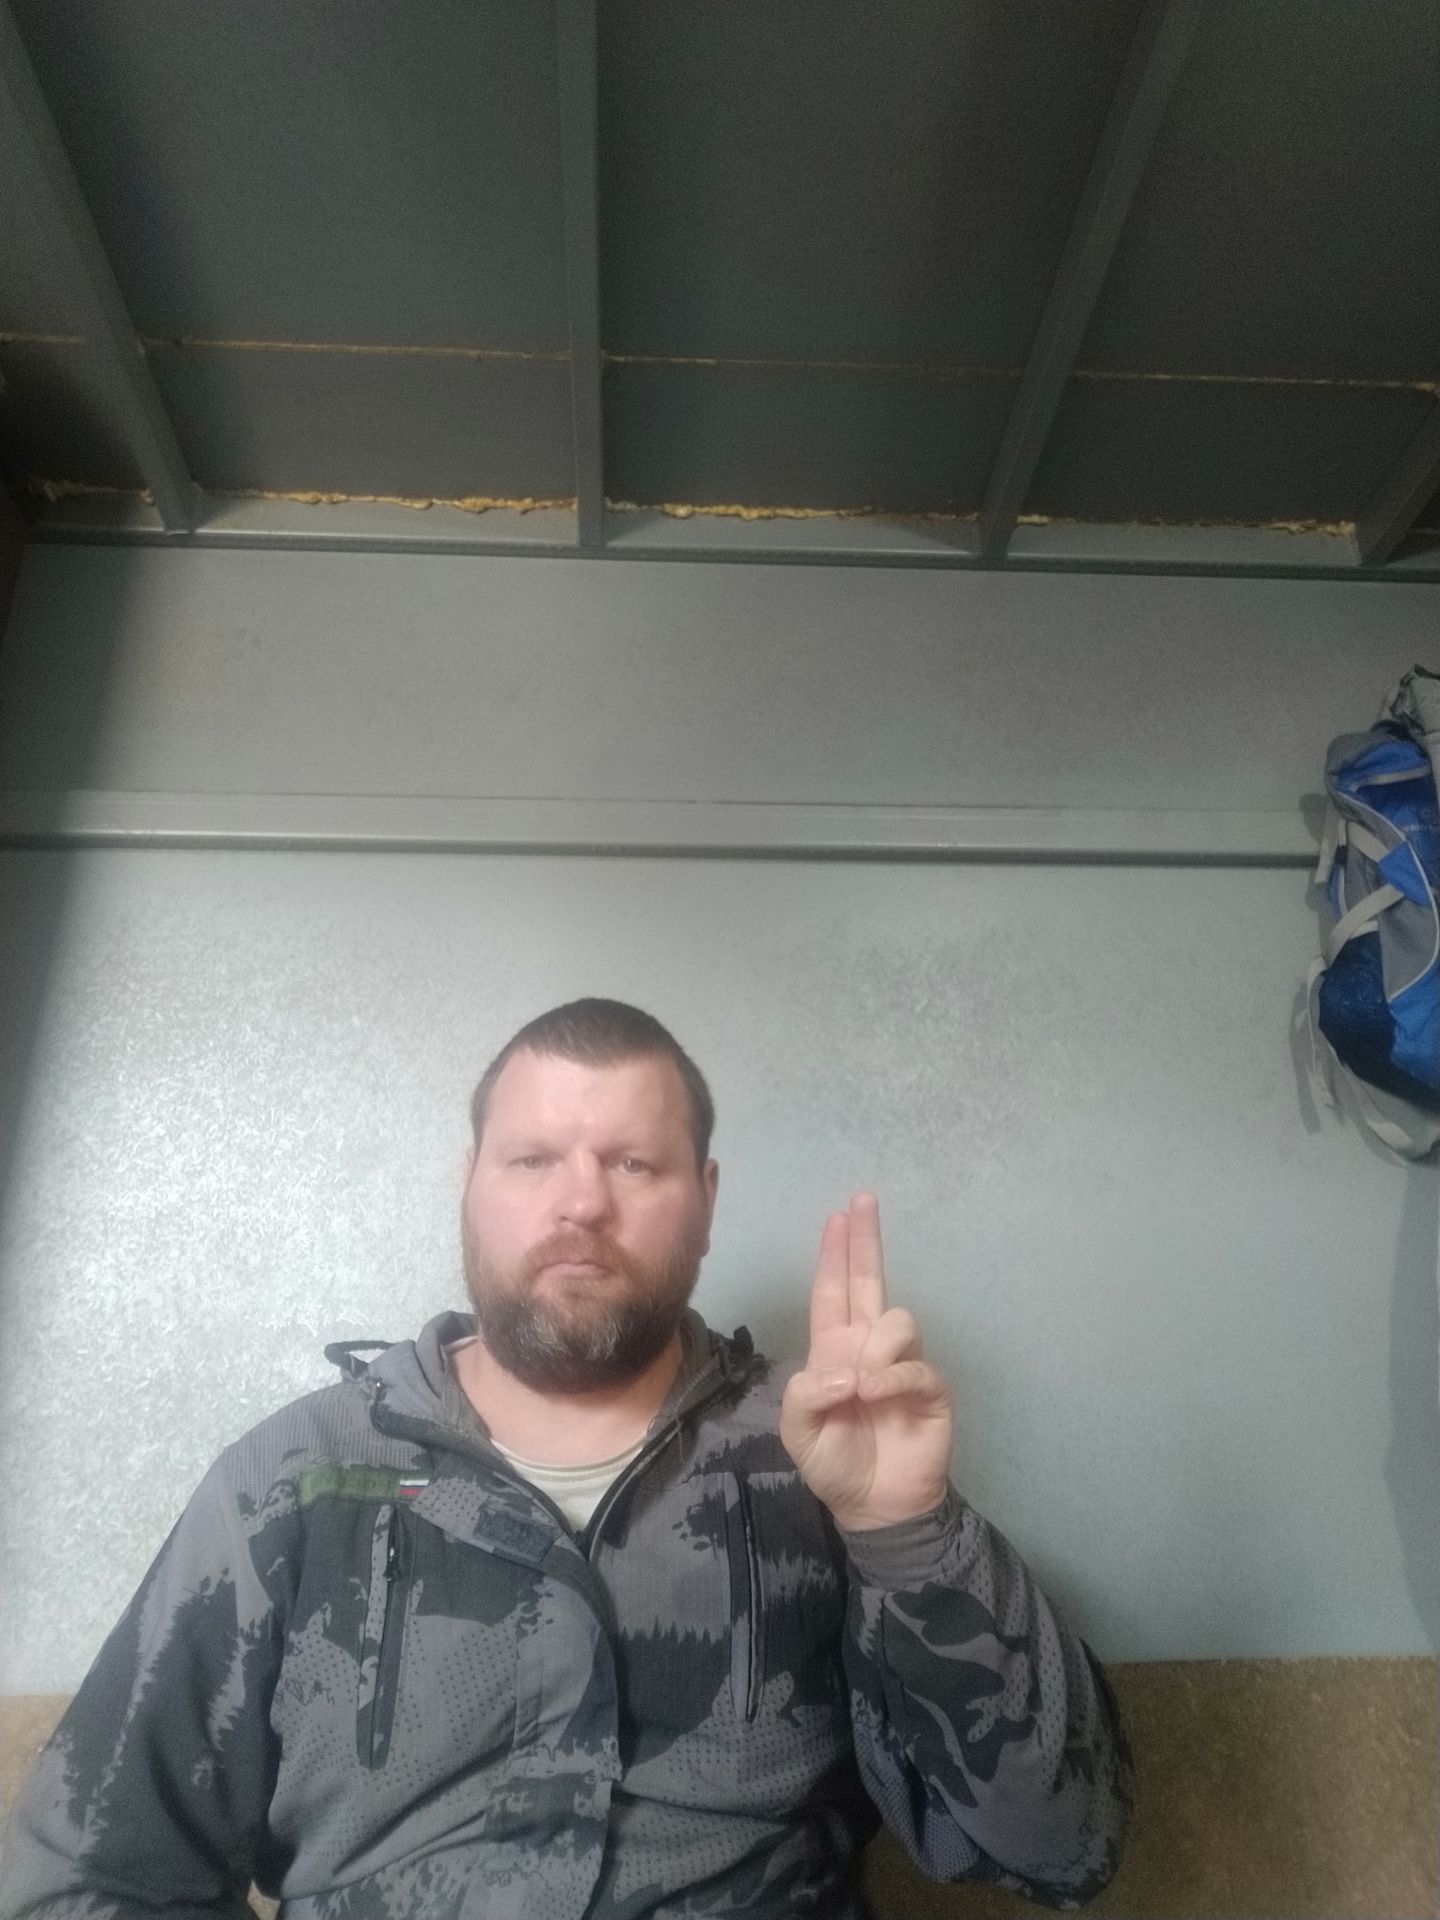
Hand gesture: two_up